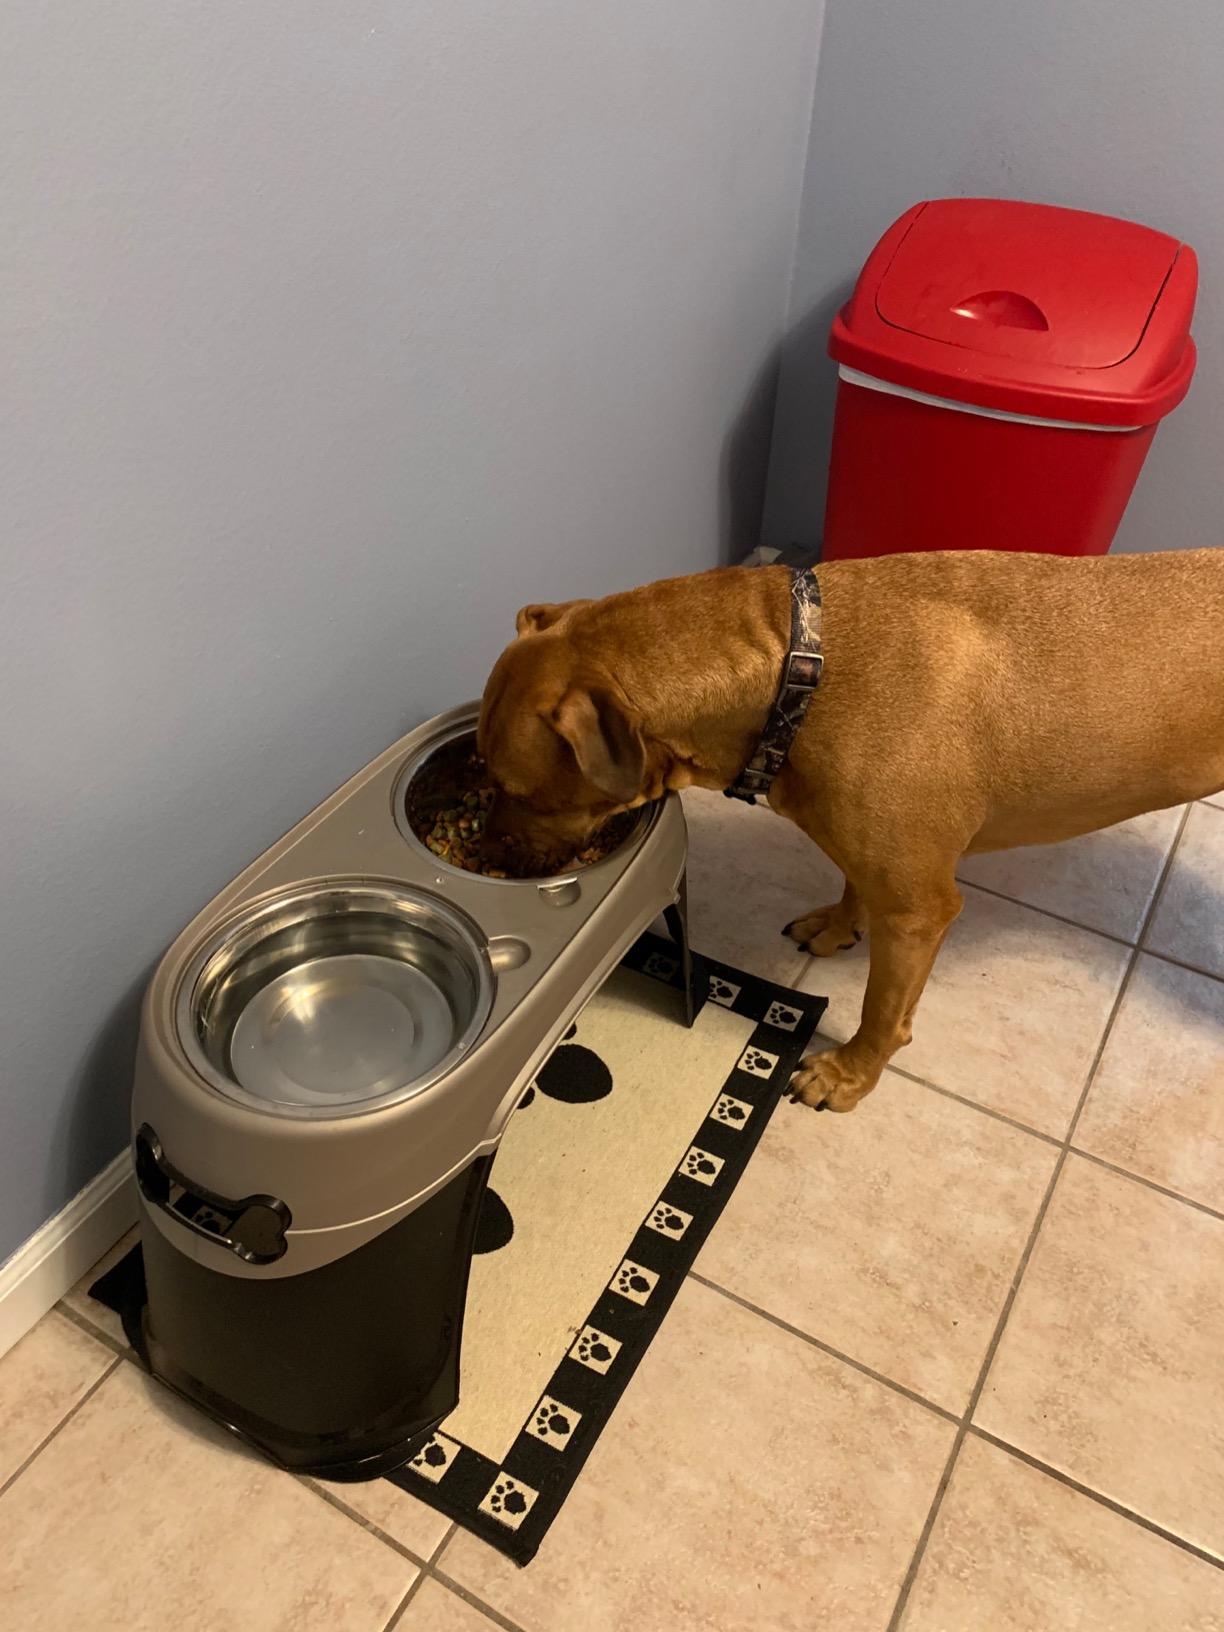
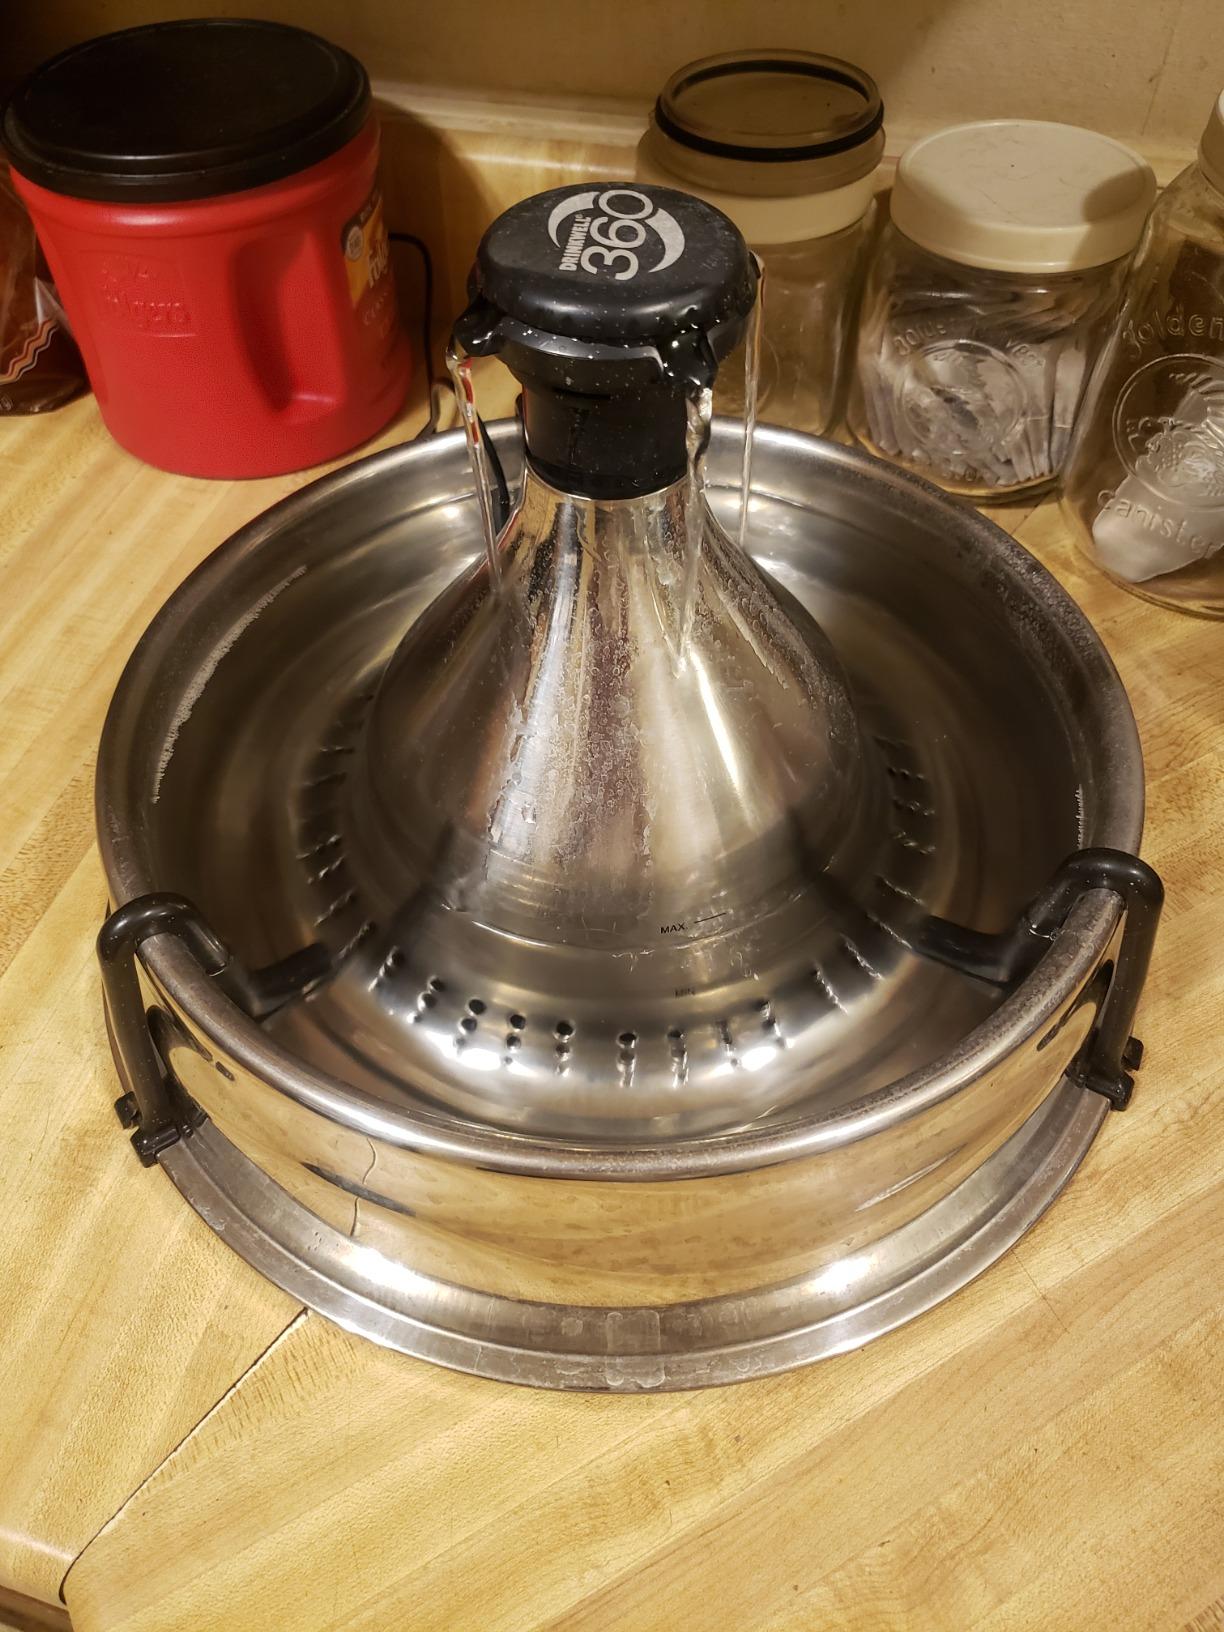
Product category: items_bowl
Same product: no